Street Fighter: The Movie (console video game)

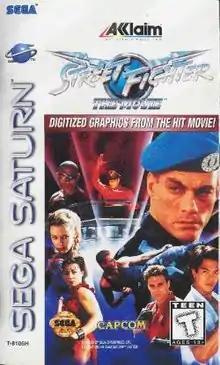
North American Saturn cover art

Street Fighter: The Movie is a 2D head-to-head fighting game developed by Capcom, released for the PlayStation and Sega Saturn in 1995, with the game serving as a North American launch title for the PlayStation. The game is based on the 1994 live-action "Street Fighter" movie, itself based on the fighting game series of the same name, and uses digitized images of the films cast as the characters. While it shares its title with the arcade game "", the home version is not a port but a similar game developed on the same premise. The game was a commercial success but a critical failure, receiving negative reviews from critics.